Made (2001 film)

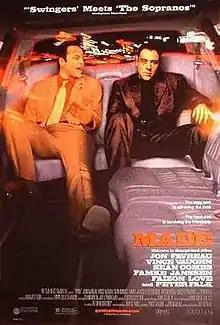
Theatrical release poster

Made is a 2001 American crime comedy film written, directed and co-produced by Jon Favreau. It stars Favreau, Vince Vaughn, Peter Falk, and Sean Combs. It was both Favreau's feature directorial debut and Combs's acting debut.